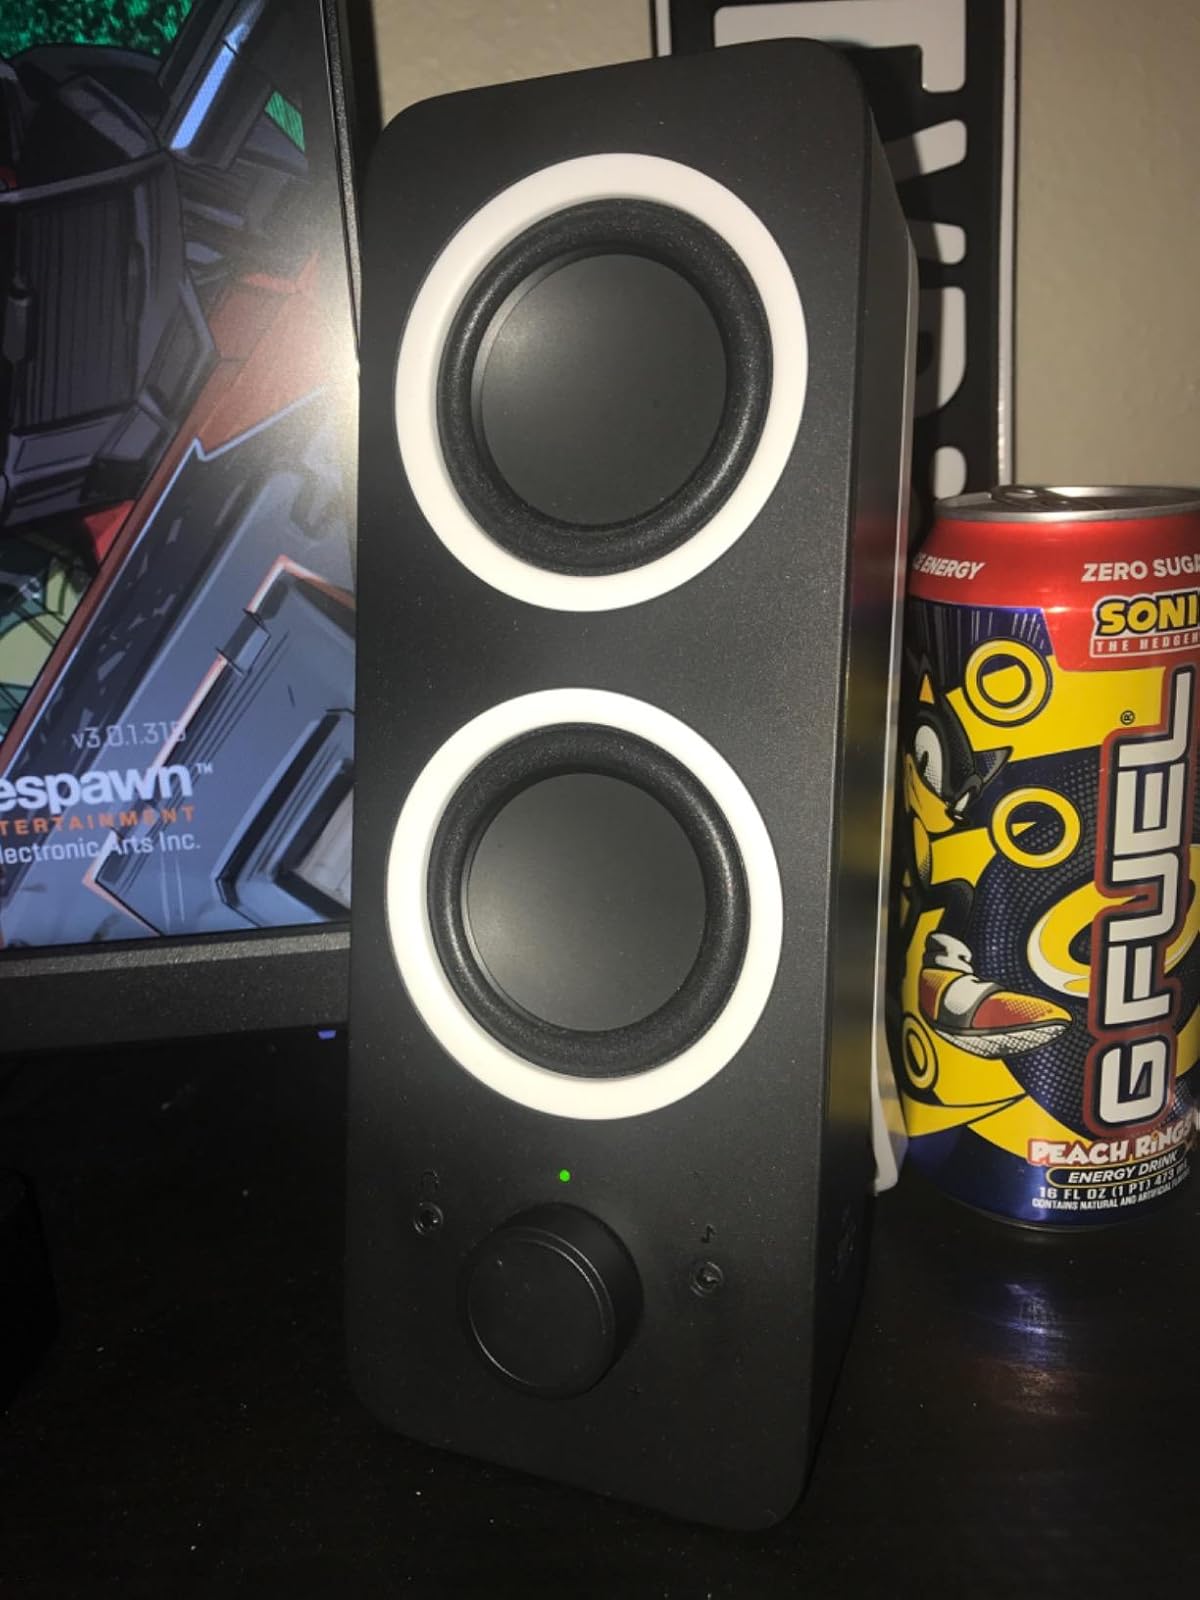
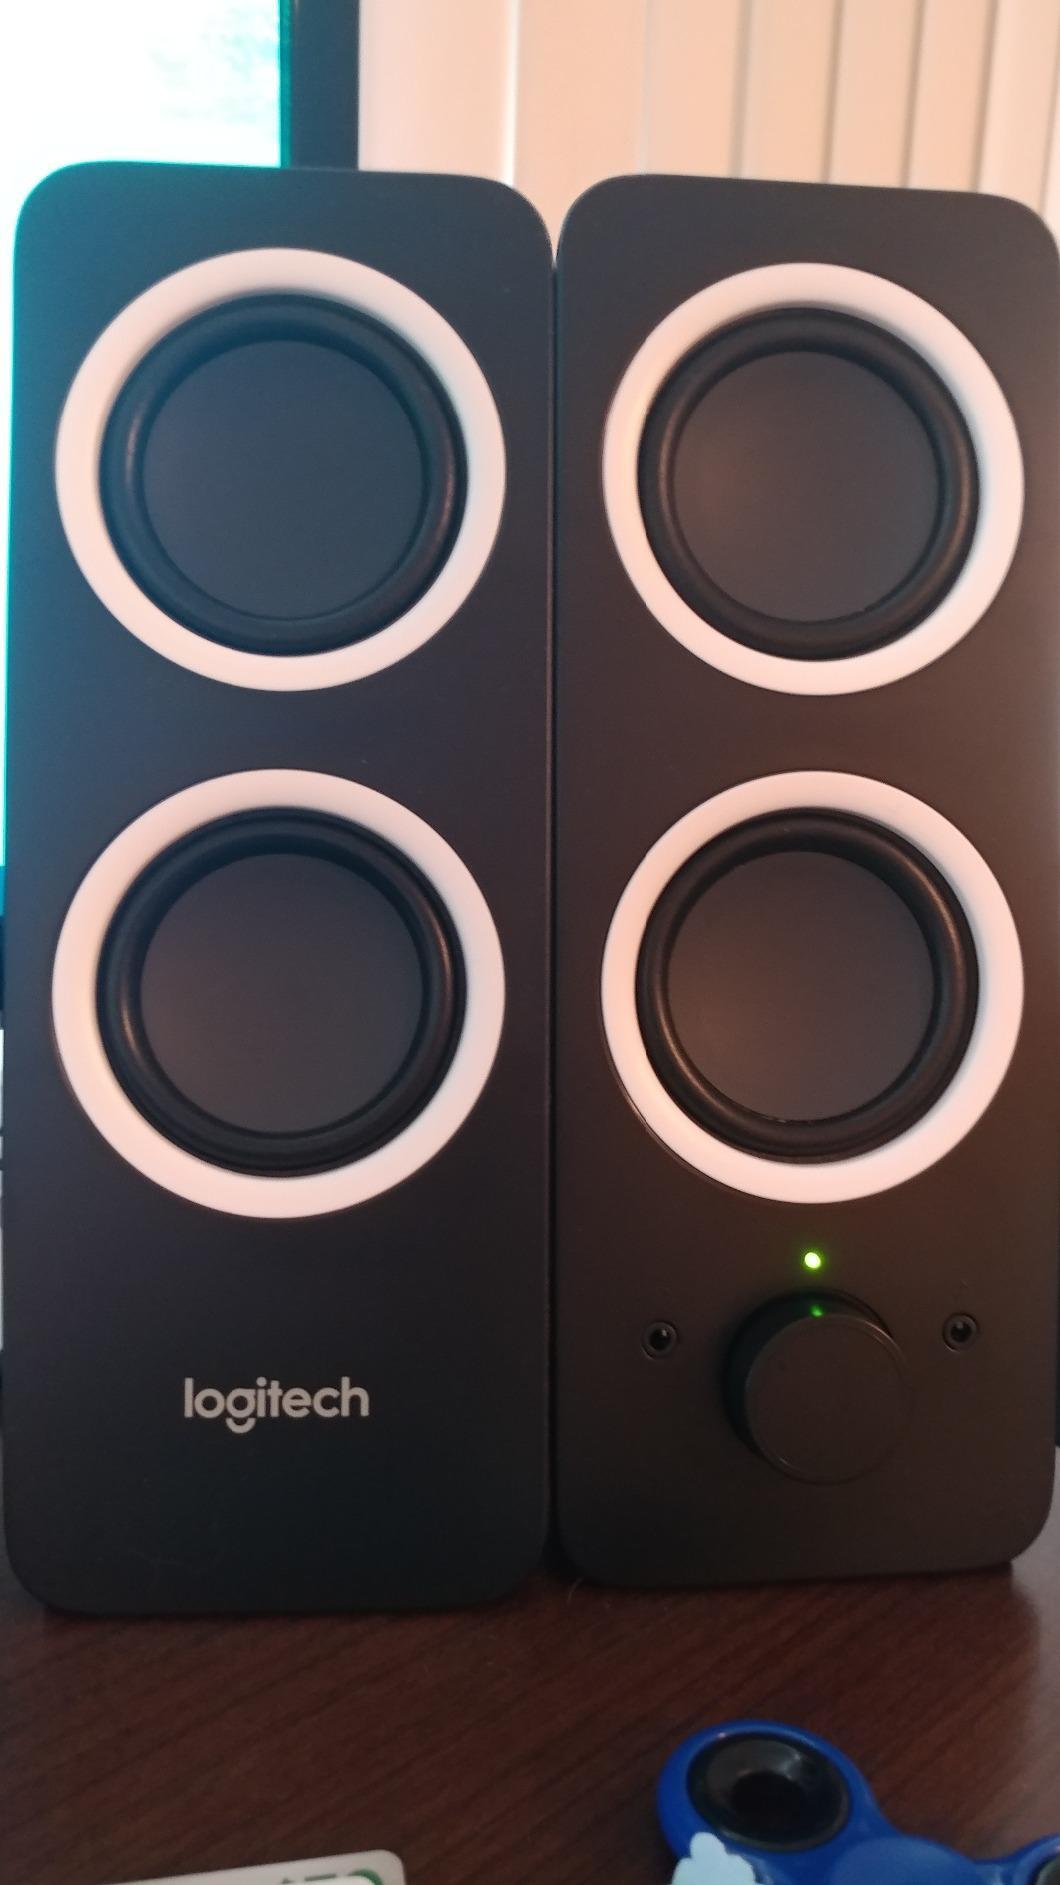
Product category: speaker
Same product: yes